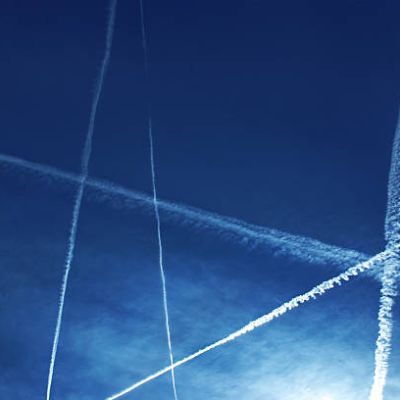
Cloud type: Contrail (Ct)